Zeb-un-Nissa

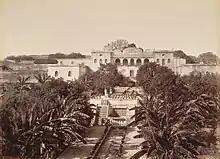
Zeb-un-Nissa's palace, 1880, Aurangabad.

There are multiple conflicting accounts offering explanations for the circumstances which ultimately led to her imprisonment at Salimgarh Fort, Delhi, at the edge of Shahjahanabad (present Old Delhi). In 1662, when Aurangzeb was taken ill and his physicians prescribed a change in the environment, he took his family and court with him to Lahore. At that time Akil Khan Razi, the son of his Vizier, was Governor of that city. In the following period, Akil Khan and Zeb-un-Nissa allegedly had a brief yet failed affair, after which Aurangzeb began to distrust her and later imprisoned her. Other theories suggest that she was imprisoned for being a poet and a musician (both anathema to Aurangzeb's austere, more orthodox and fundamental way of life and thinking). Yet another explanation points to her correspondence with her younger brother, Muhammad Akbar. She supported the young prince in the inevitable ongoing conflict of succession, and was discovered to have written to him during the rebellion in 1681 AD (over the course of which, he had publicly accused Aurangzeb of transgressions against Islamic law). Her punishment was to have her accumulated wealth confiscated, her annual pension of 4 lakhs nullified, and that she was to be held prisoner at Salimgarh until her death.